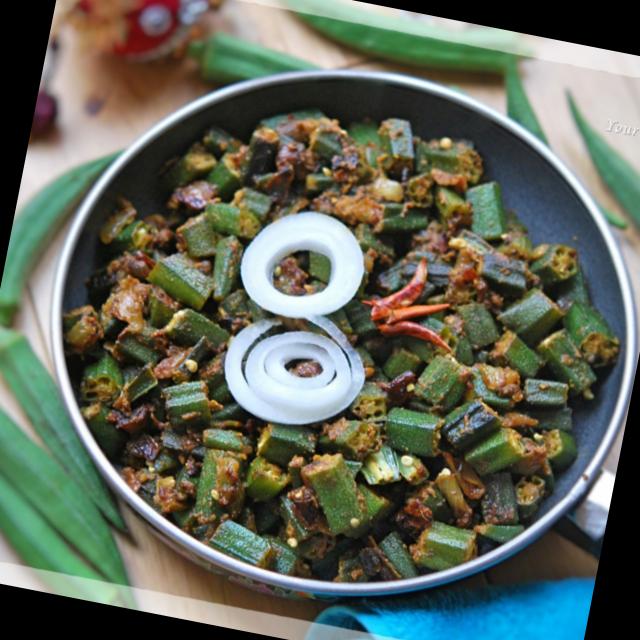
Dish: bhindi_masala